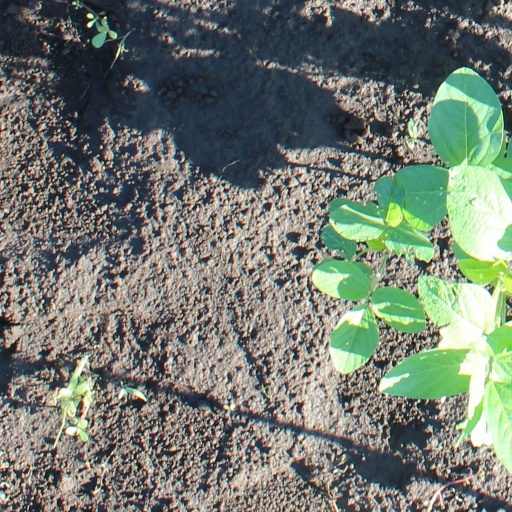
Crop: soybean